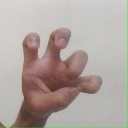
अक्षर: छ